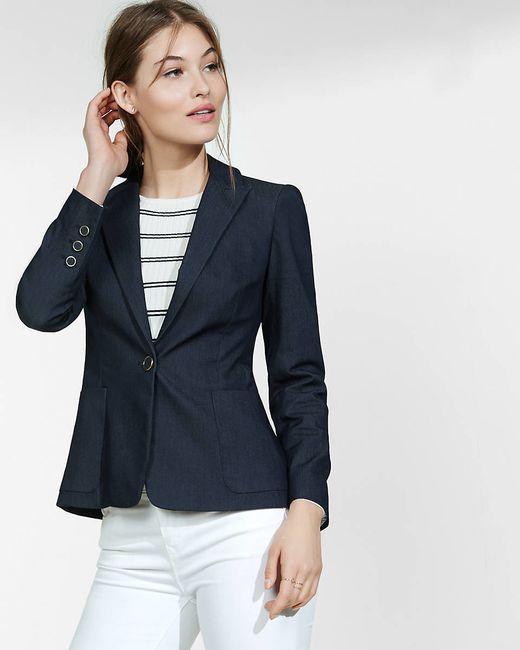
schwarzer formeller Mantel mit langen Ärmeln und Taschen